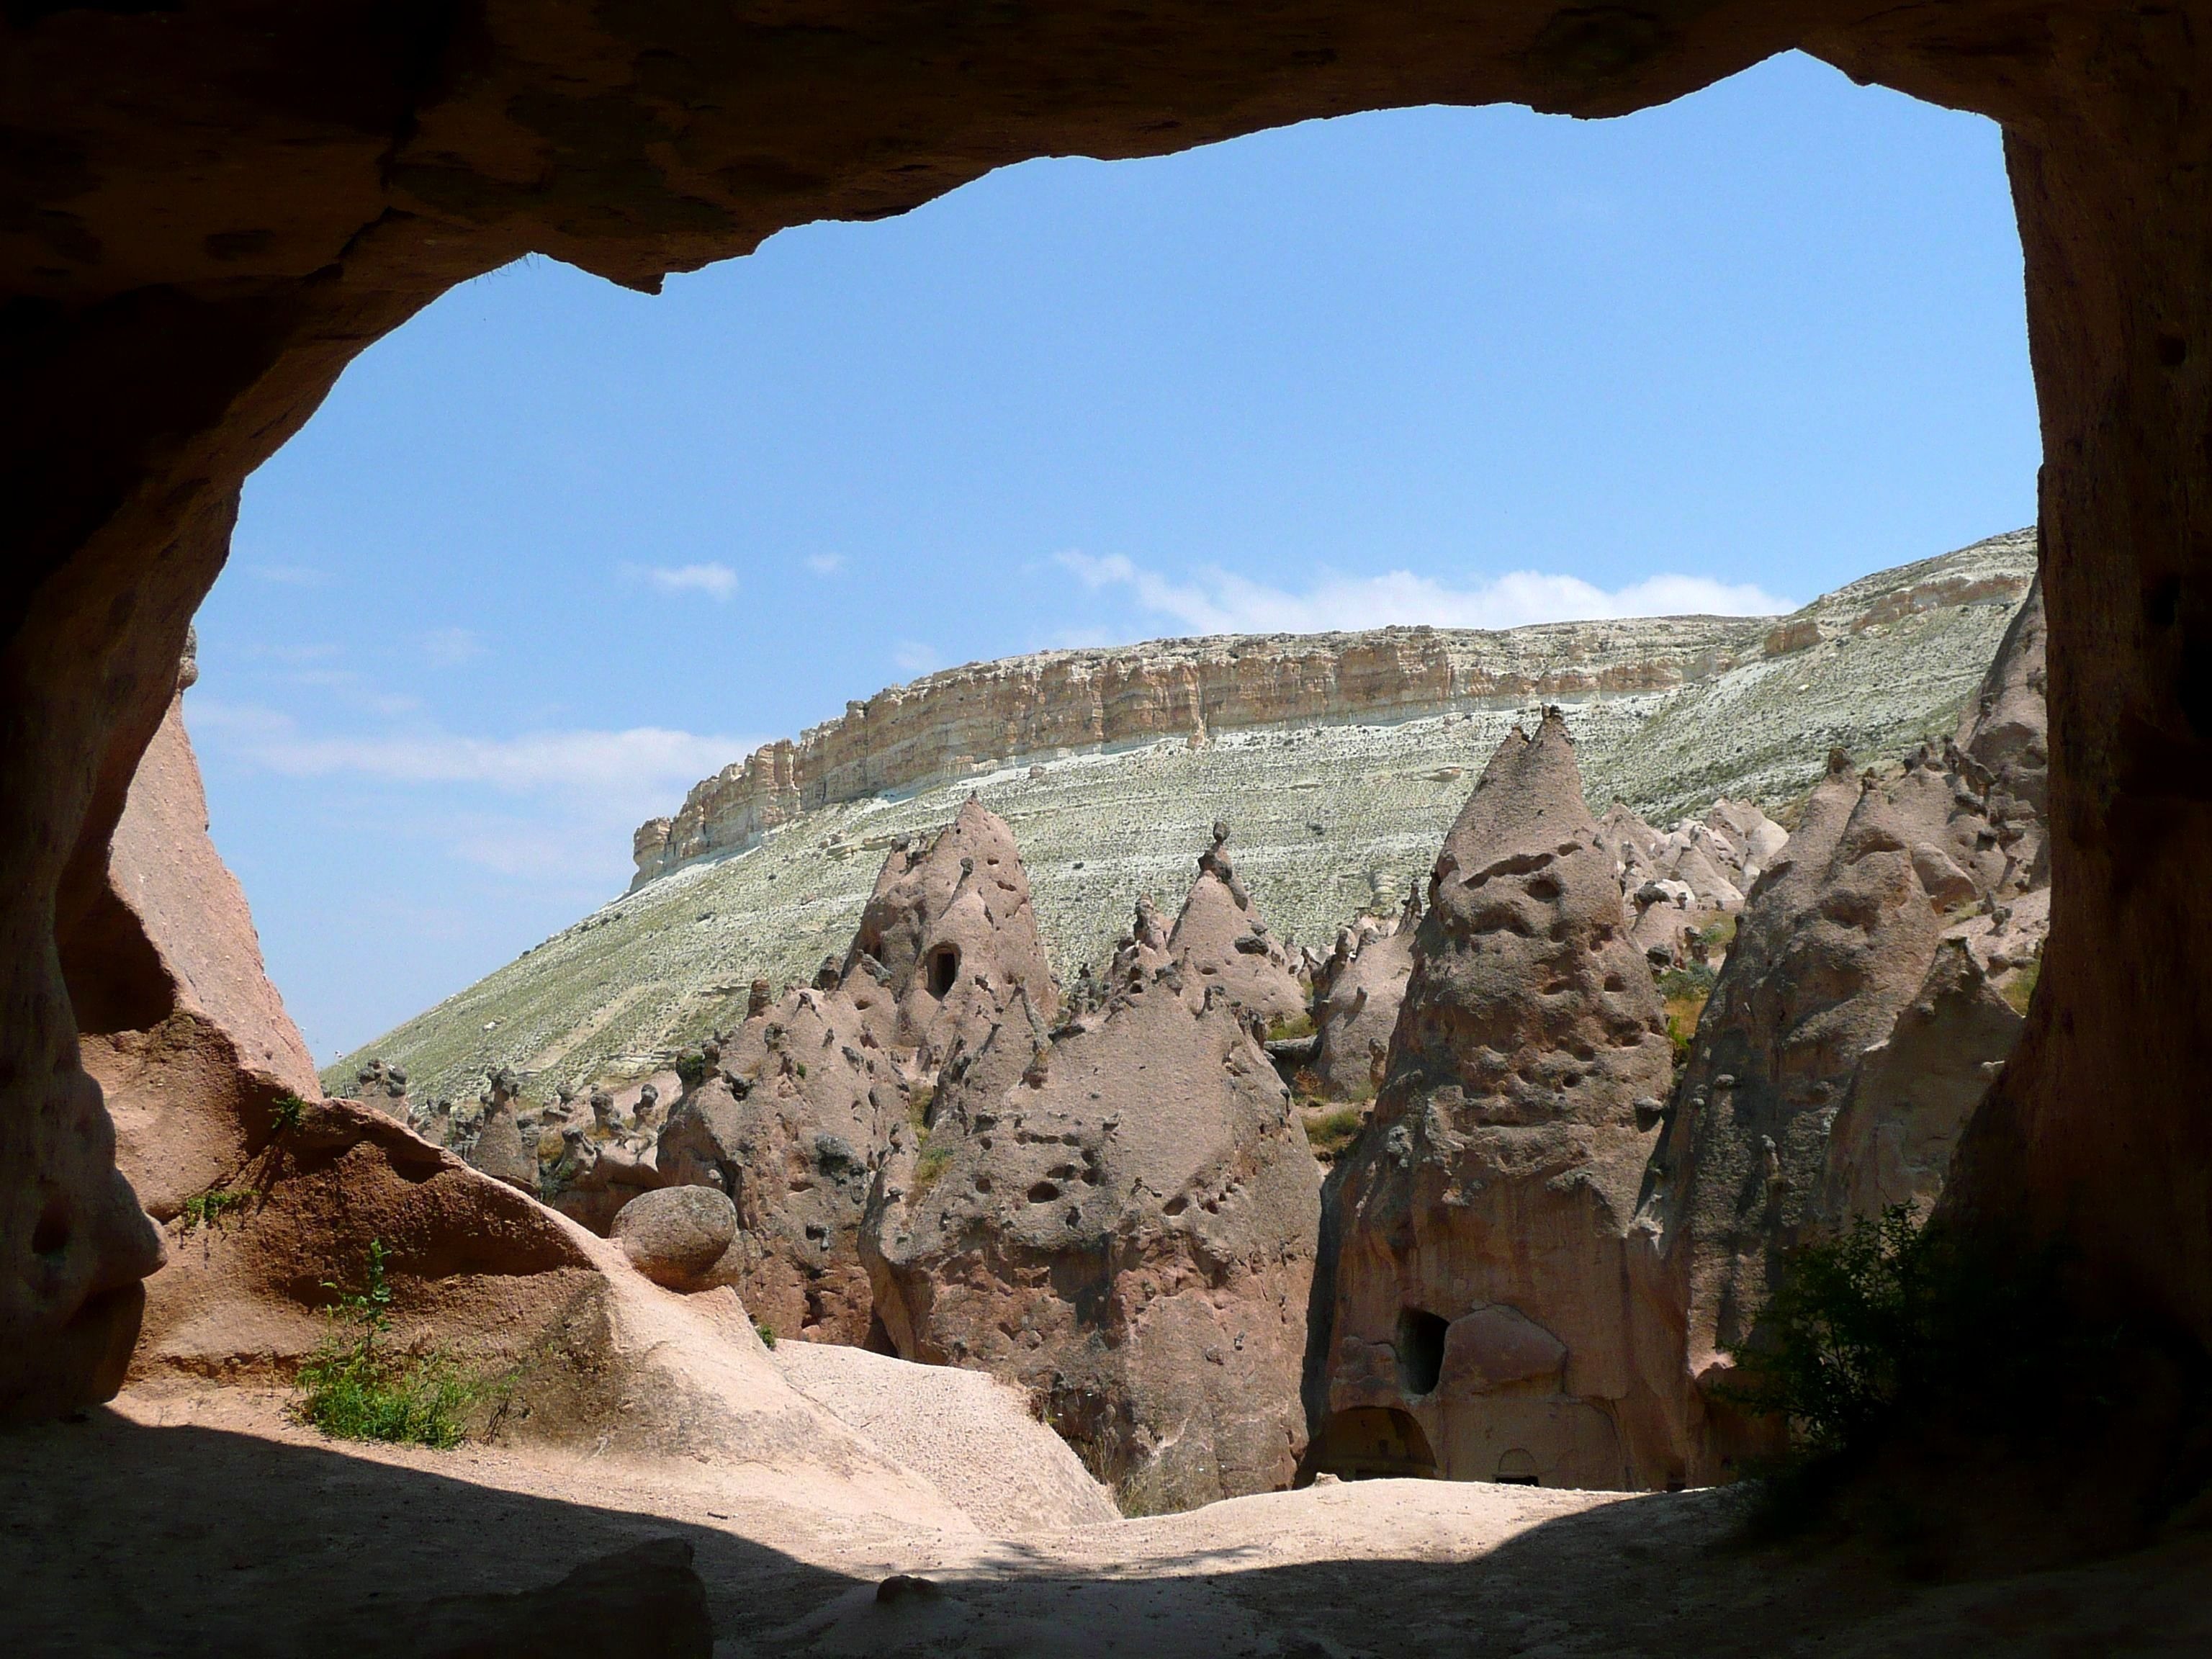
rock, architecture, adventure, valley, formation, cliff, arch, cave, canyon, terrain, material, geology, turkey, wadi, cappadocia, landform, natural arch, ancient history, geographical feature, zelve